Mariano Akerman

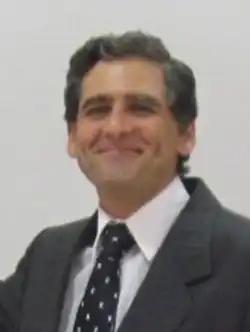
Akerman photographed in 2011

Mariano Akerman (Buenos Aires, 1963) is an Argentine painter, architect and art historian. Working as a researcher and a lecturer, Akerman also develops educational activities that encourage free expression and communitarian involvement of participants while considering their cultural background.